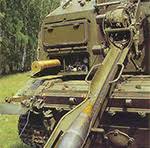
Label: 2S19_MSTA